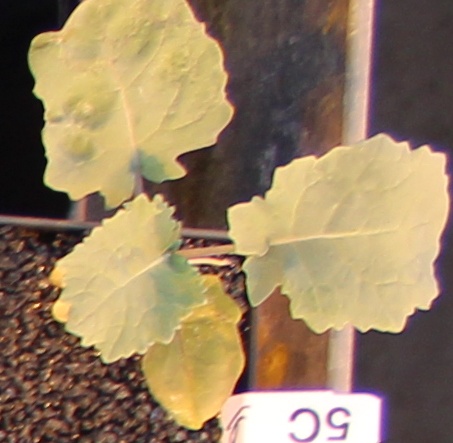
Label: Canola